Pyramid of Sahure

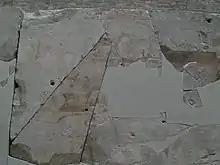
Preserved remains of relief carved into stone

The corridor was paved with basalt, and its walls had a granite dado, above which they were decorated with colourful relief. On its north wall, scenes depict the king fishing and hunting wildfowl, while on the south wall the king is depicted hunting – antelopes, gazelles, deer and other horned animals are shepherded into an enclosure for the king to shoot with his bow and arrow, after which hound dogs seize and kill the animals, elsewhere hyenas are observed poaching, and hedgehogs and jerboa scatter into their holes – whilst his courtiers observe. A masterful depth of detail has been incorporated into the latter scene, which measured long by high. The sedate posture of the king's courtiers, representing order, is juxtaposed against the mass of wounded and frightened animals depicted in a variety of postures and facing various directions, representing chaos. The imposing figure that is Sahure is unrivalled in any other example, and the gruesome detail of the injured animals is unreplicated. The figure of a hyena, pawing at an arrow in its jaw, reappears frequently in the Middle and New Kingdom, an homage to the relief from Sahure's temple. Ptahhotep's tomb in Saqqara contains an abridged, and slightly less skilfully executed, copy of this hunting scene.